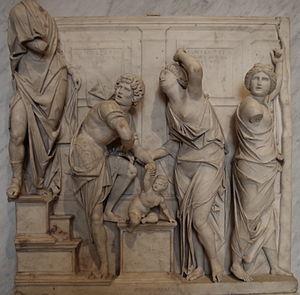
Le Jugement de Salomon - Giovanni Maria Mosca - R.F. 2029 - Louvre